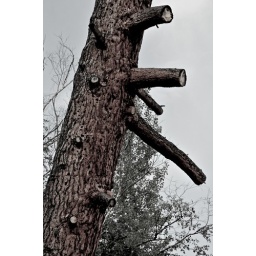
a Ponderosa pine tree killed by the mountain pine beetle.